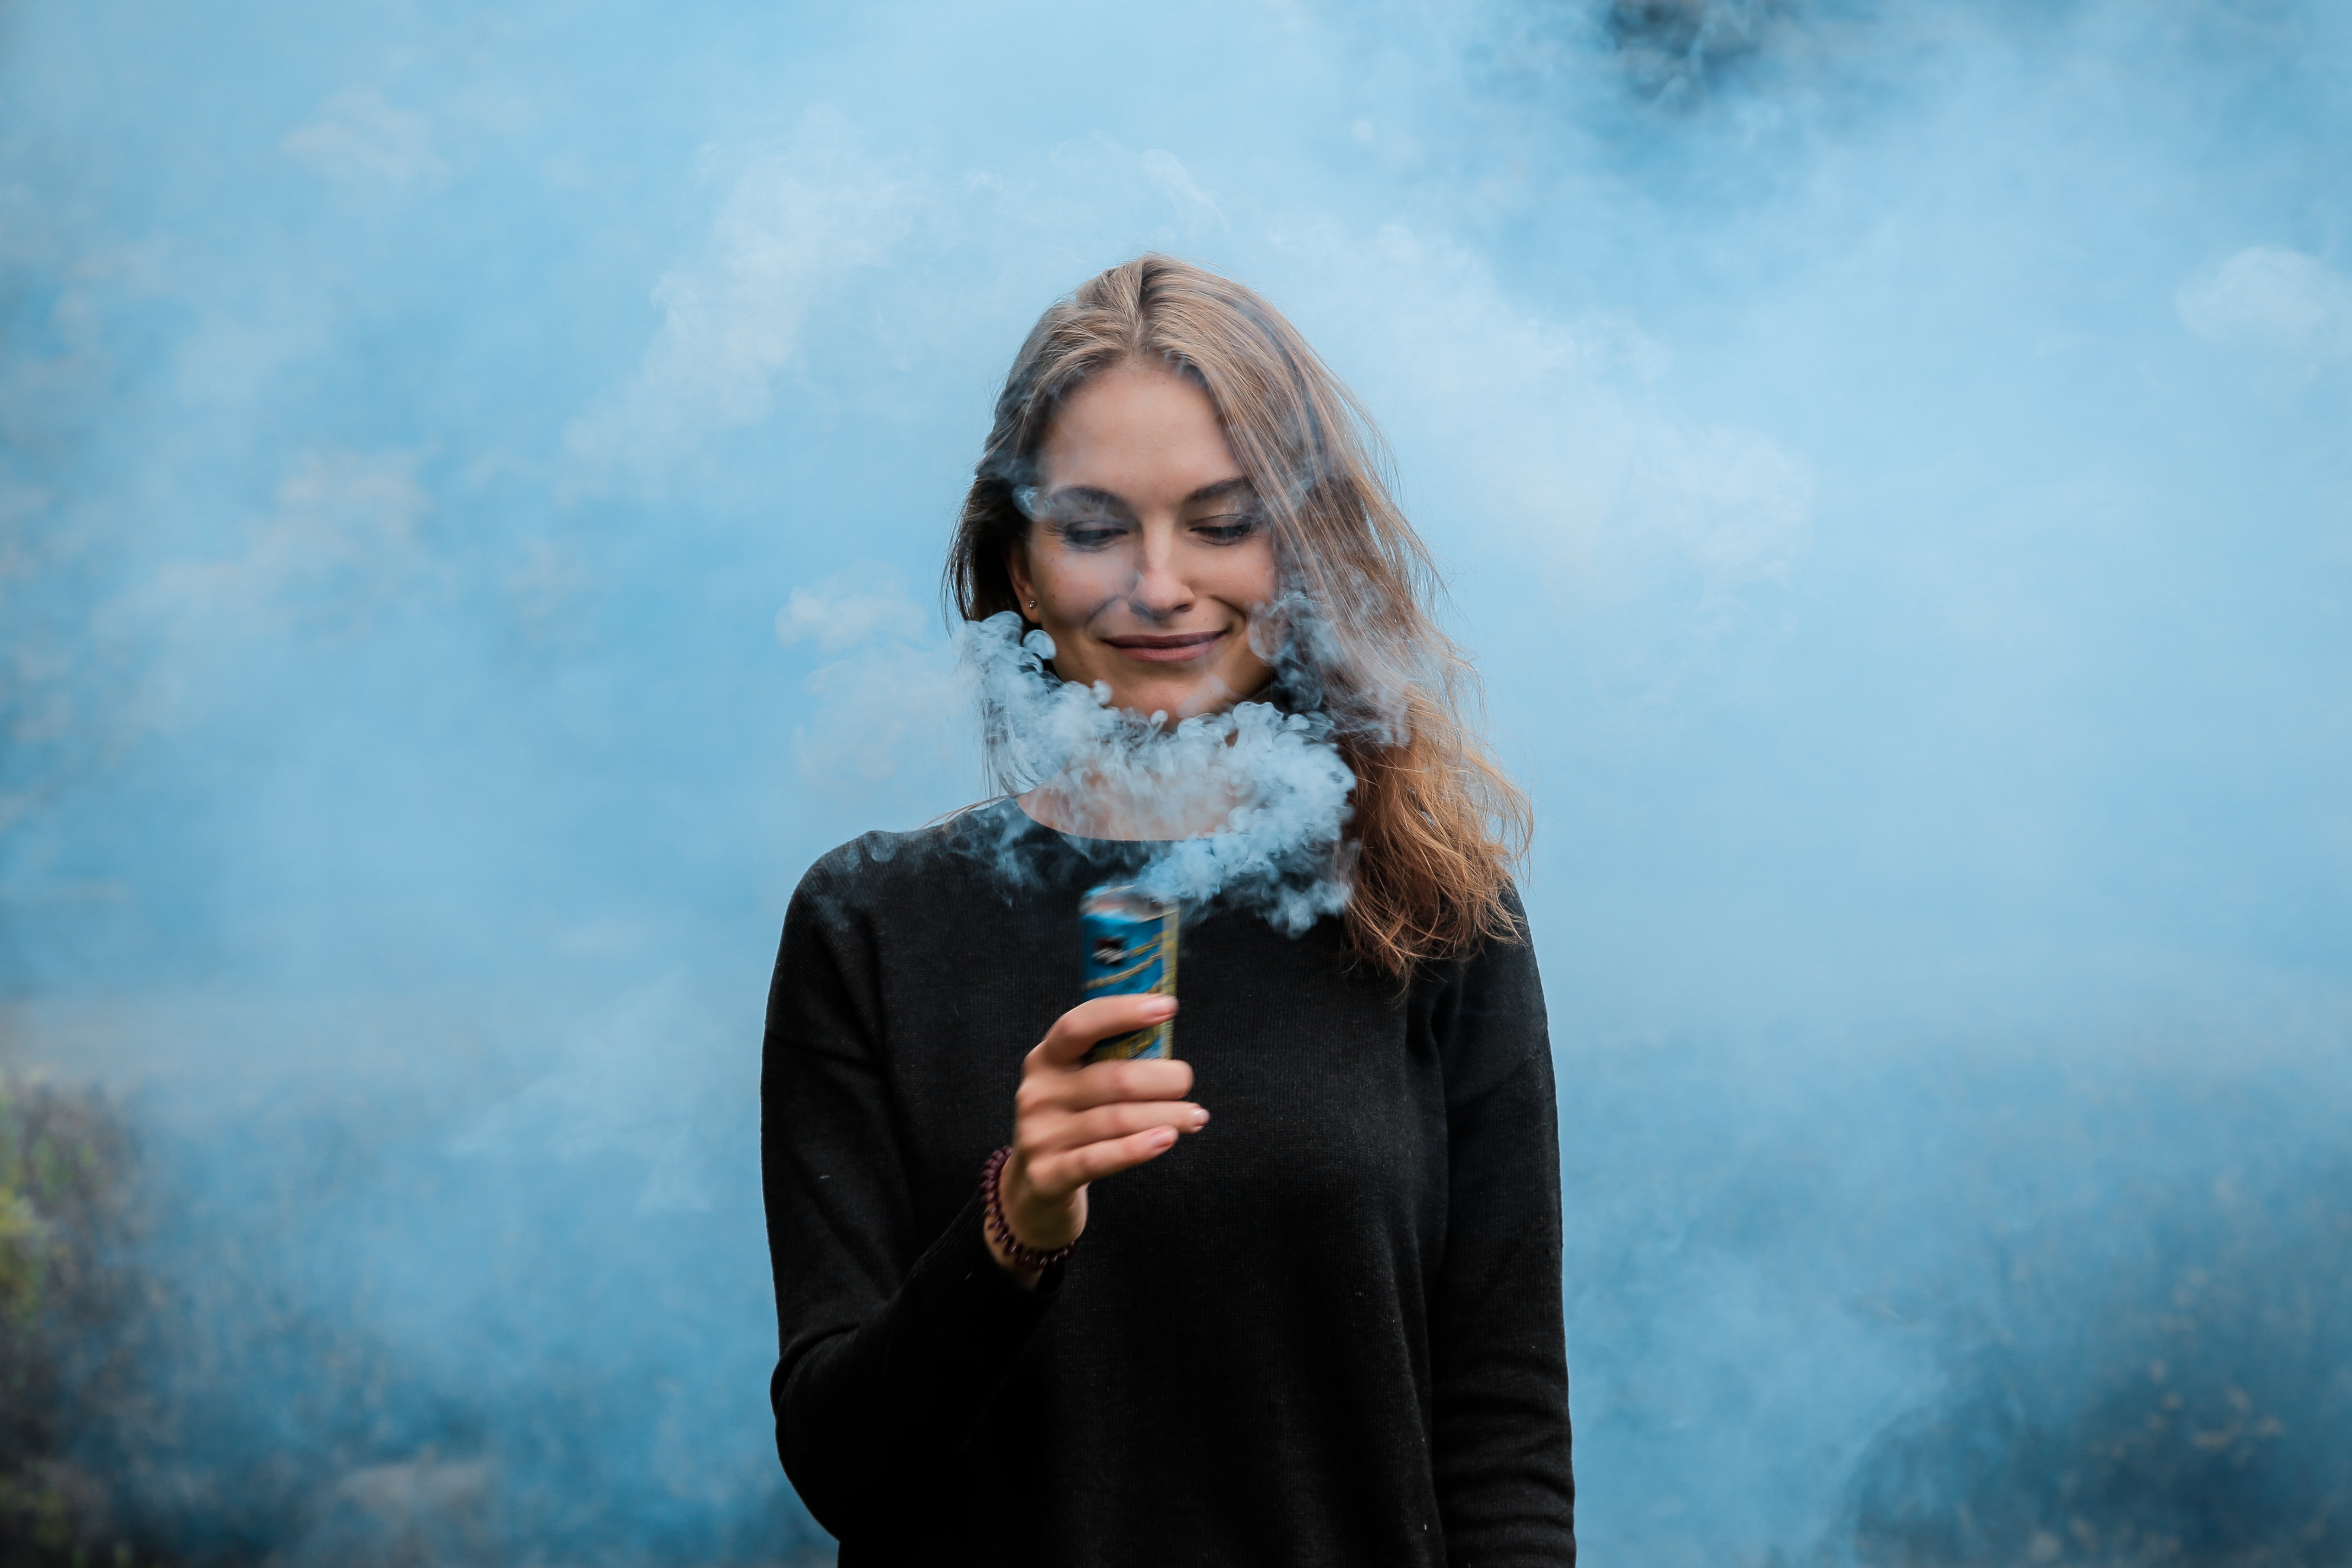
person, woman, hair, photography, smoke, portrait, blue, lady, smile, photograph, beauty, image, photo shoot, facial hair